Hossein Khanzadi

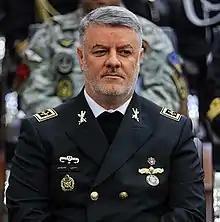

Hossein Khanzadi is an Iranian hovercraft pilot in the regular military ("Artesh") who served as the Commander of the Islamic Republic of Iran Navy from November 2017 to August 2021. On 17 August 2021, Rear Admiral Khanzadi was replaced by Shahram Irani, the first Sunni high ranking commander on the orders of the Supreme Leader Ayatollah Sayed Ali Khamenei.